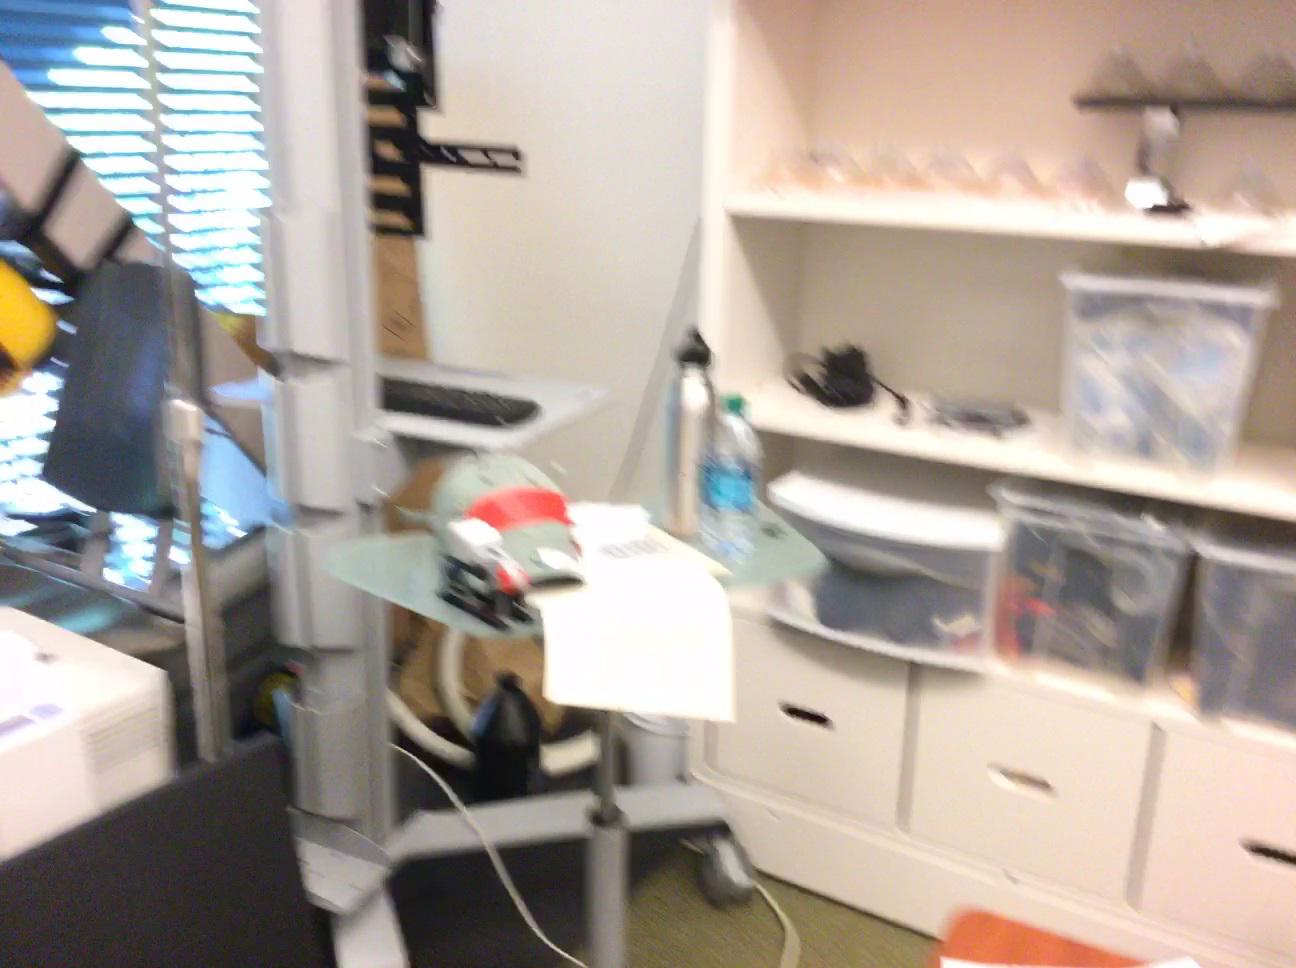
Question: Is the table right of the remote control from the second object's perspective? Final answer should be yes or no.
Answer: Yes